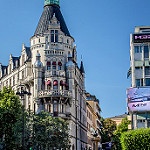
Label: buildings